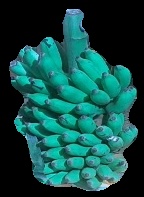
Variety: elakki-bale
Grade: grade2